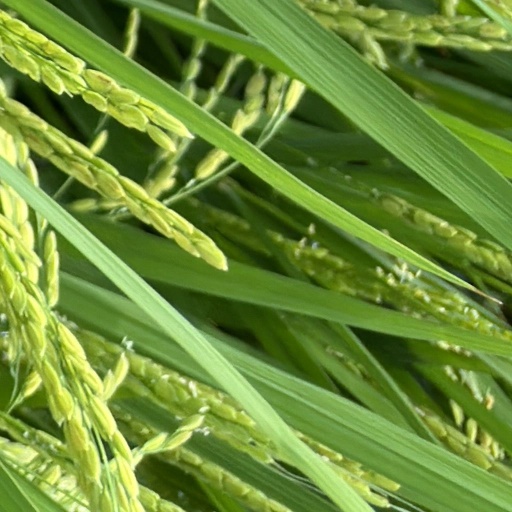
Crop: rice